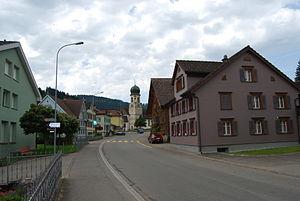
Mosnang est une commune suisse du canton de Saint-Gall, située dans la circonscription électorale de Toggenburg.